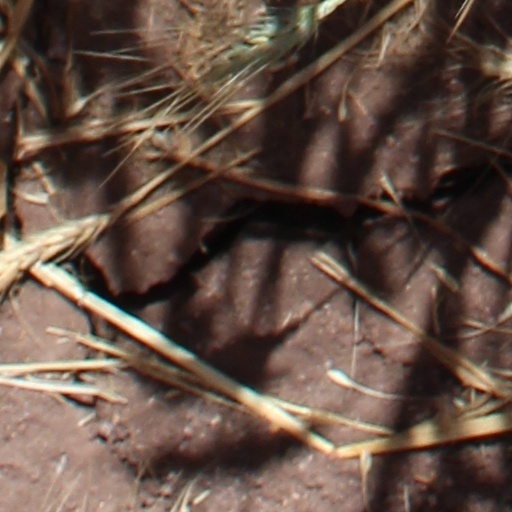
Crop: wheat